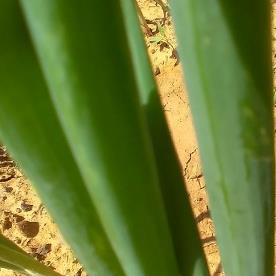
Crop: Onion
Condition: healthy-leaf